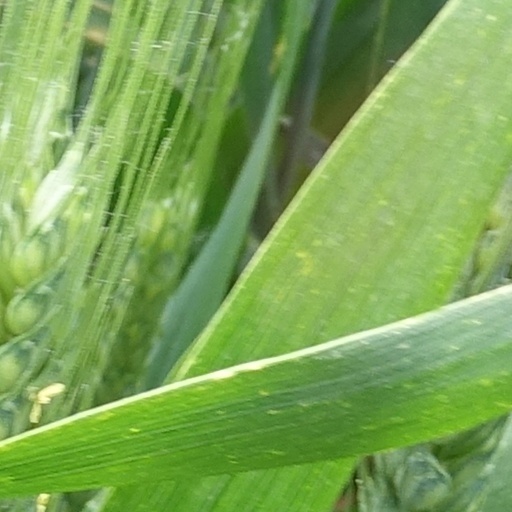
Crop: wheat